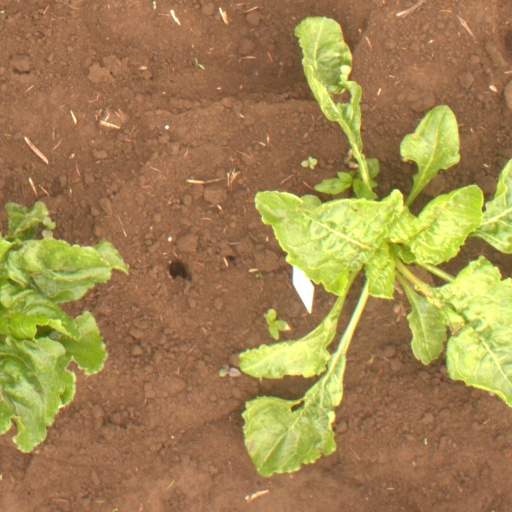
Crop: sugar beet